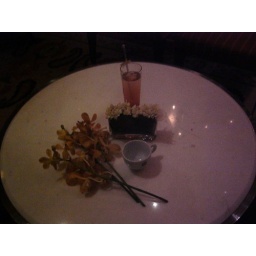
put in a frnds drink,mixed it with few flowers,threw in a coffee mug and voila my table